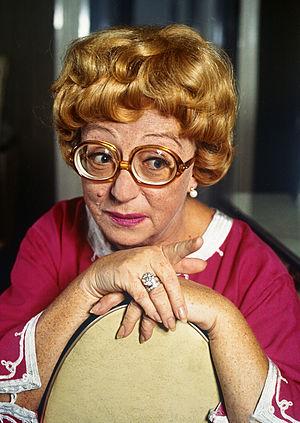
Thora Hird ou Dame Thora Hird était une actrice et une comédienne de théâtre, une présentatrice et une écrivaine britannique. Au cours d'une carrière de plus de 70 ans, elle a joué dans plus de 100 rôles au cinéma et à la télévision, devenant un nom connu et une institution britannique. Trois fois lauréate du BAFTA TV Award de la meilleure actrice, elle l'a remporté pour Talking Heads: A Cream Cracker under the Settee, Talking Heads: Waiting for the Telegram et Lost for Words. Ses crédits au cinéma incluent des rôles dans The Love Match, Le Cabotin, Un amour pas comme les autres et Le Corrupteur.